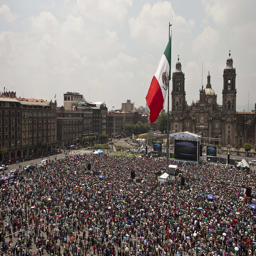
soccer fans in main square .